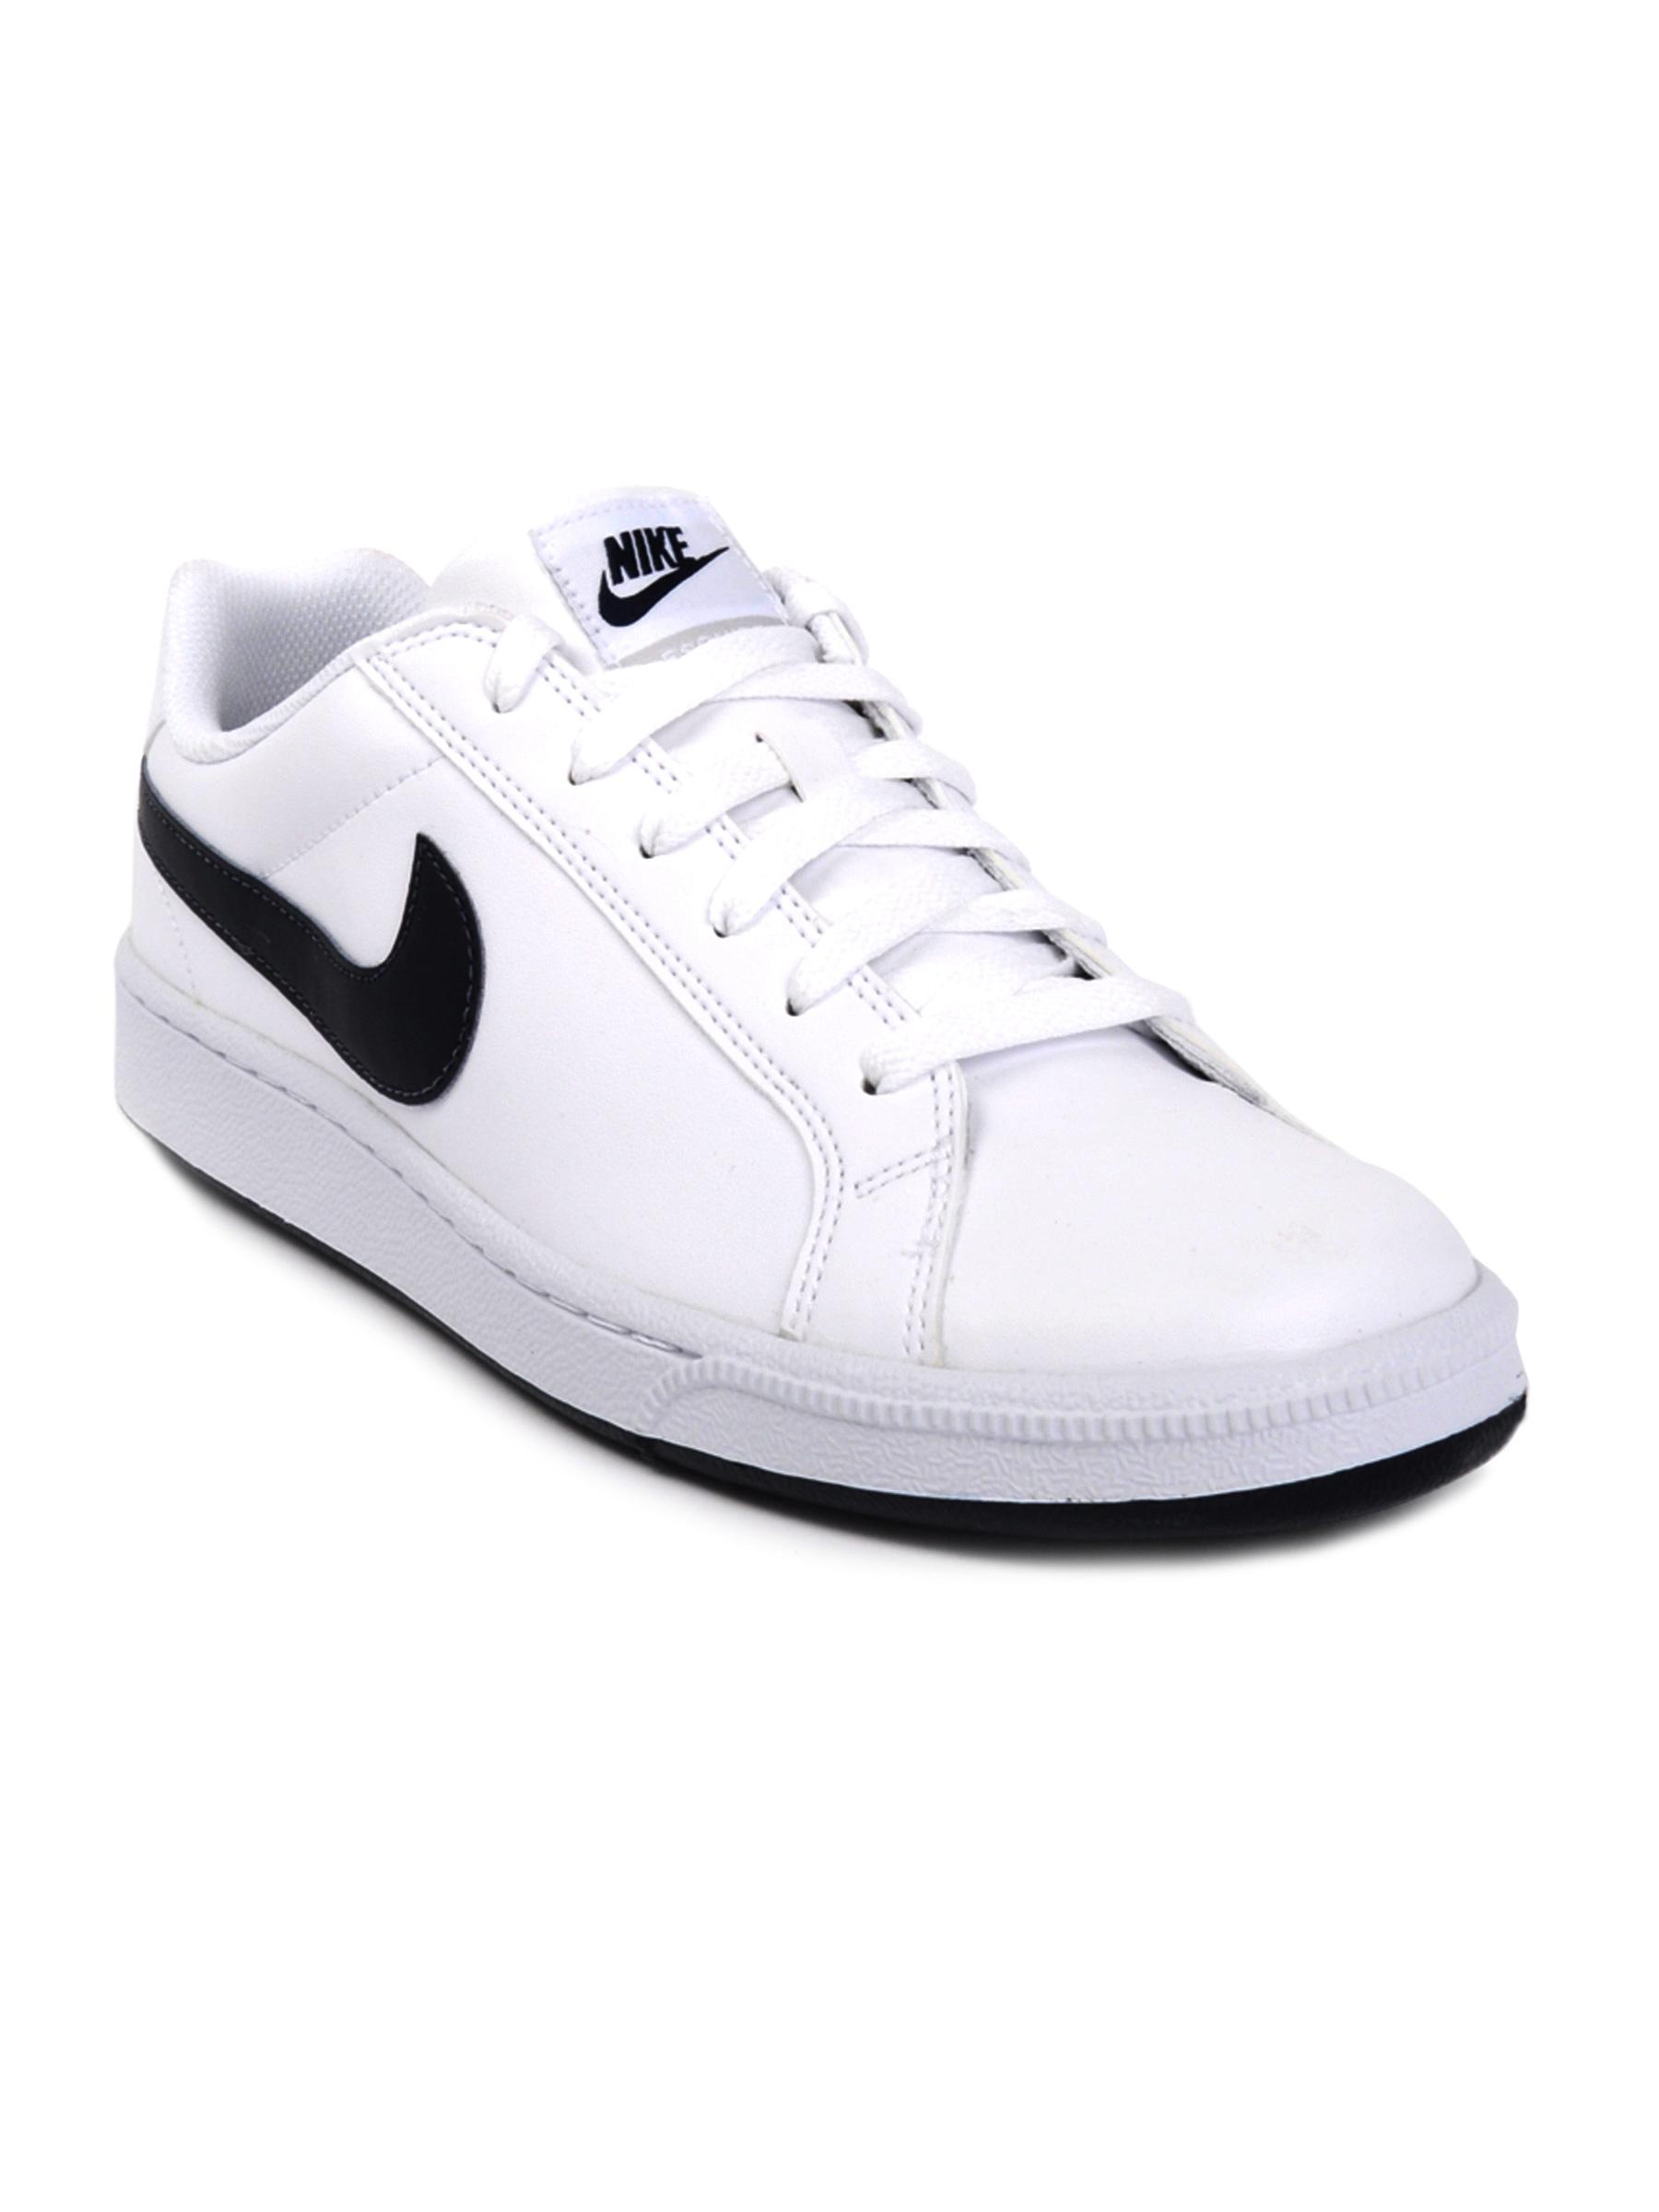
Nike Men Court White Shoe
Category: Footwear / Shoes / Sports Shoes
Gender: Men
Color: White
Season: Fall 2011
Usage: Sports